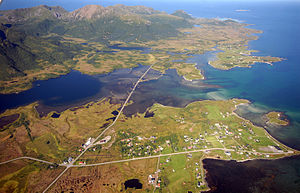
Langøya (Vesterålen) / Øens bygder
Langøya i Nordland er Norges tredje største ø, med et areal på 850,2 km² og 15.791 indbyggere. Øen er en del af Vesterålen. Hele Bø kommune, og dele af Øksnes, Sortland og Hadsel kommuner ligger her.